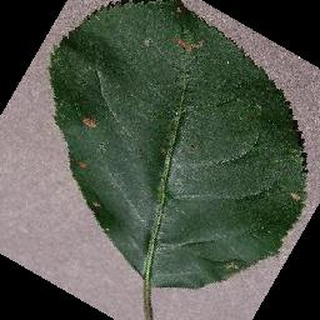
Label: apple_black_rot